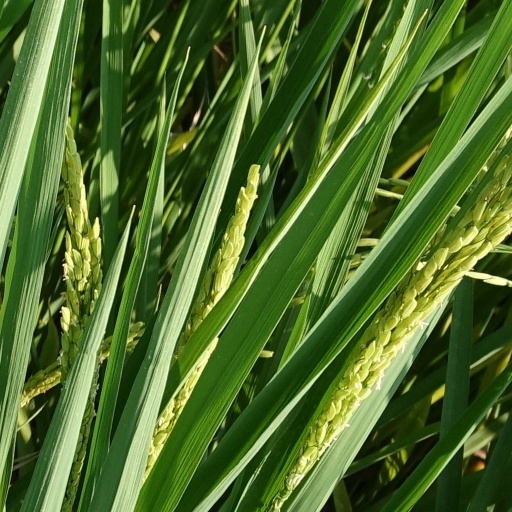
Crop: rice